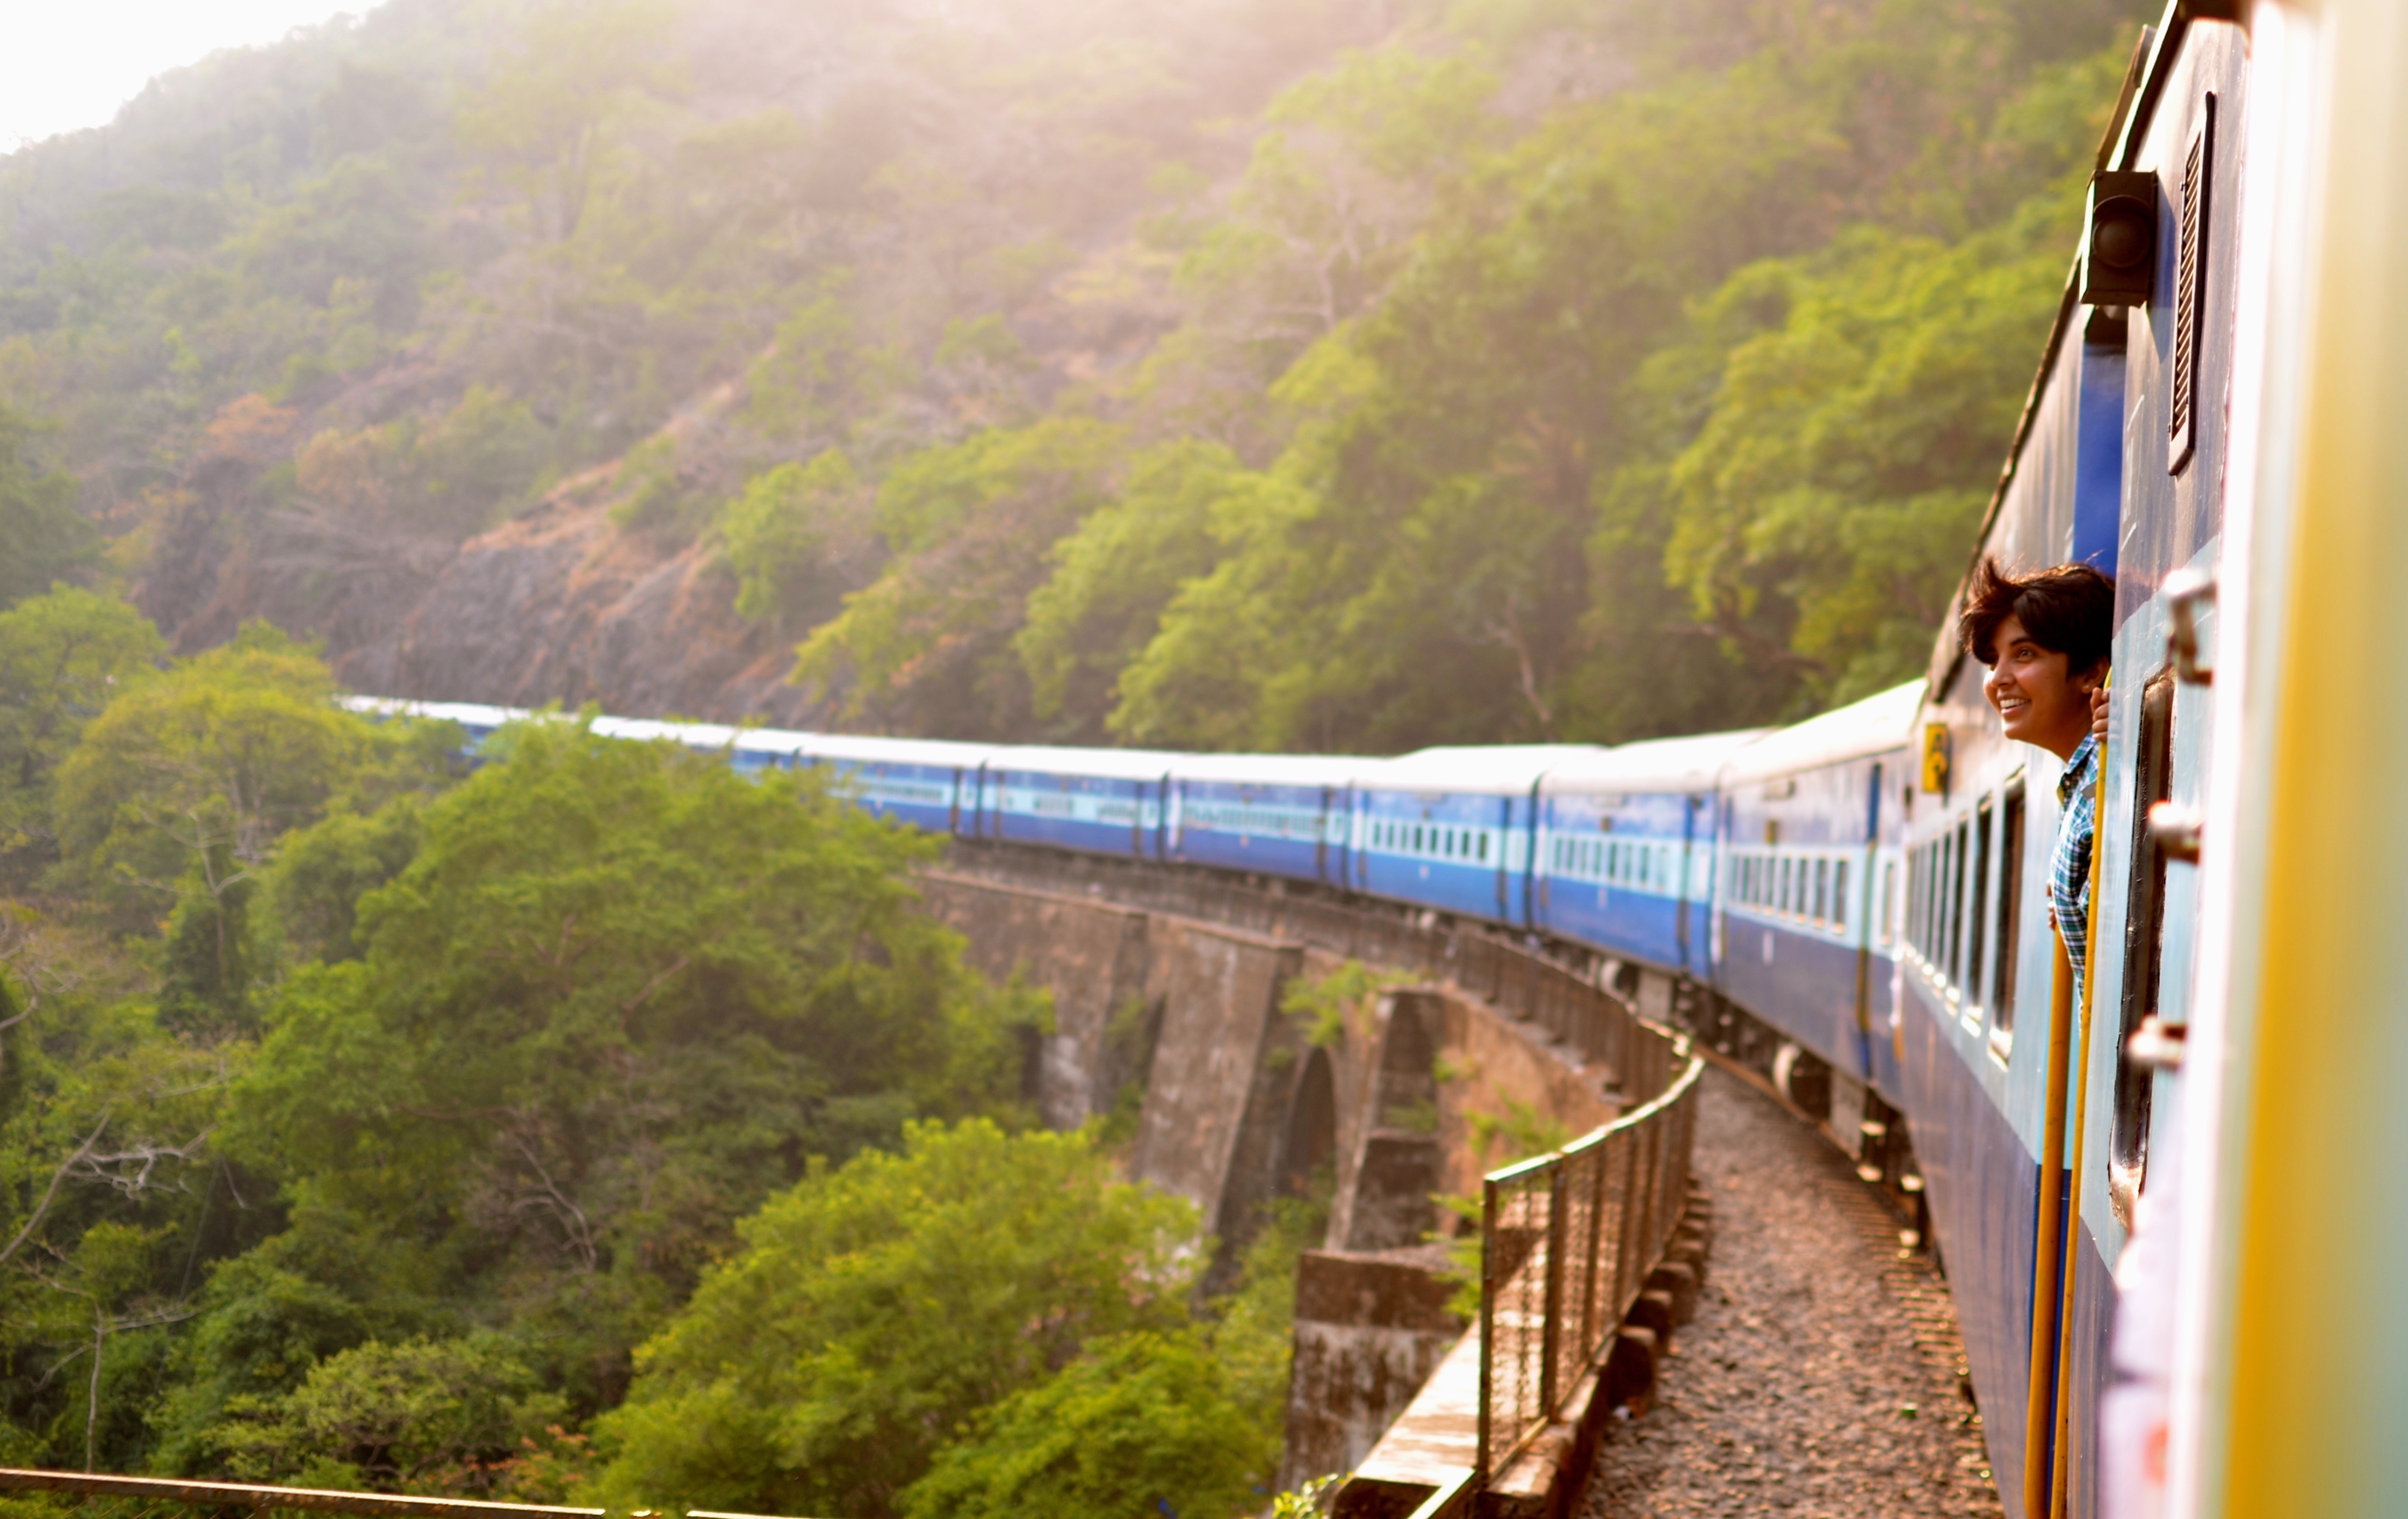
track, railway, railroad, bridge, train, travel, transit, transportation, transport, vehicle, journey, speed, trip, public transport, tracks, locomotive, carriage, destination, passenger, commuter, train tracks, rail transport, rolling stock